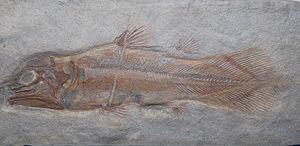
Les Latimeriidae forment une famille de poissons sarcoptérygiens, donc osseux, appartenant au groupe des Coelacanthes.
Holophagus est un genre éteint de poissons à membres charnus rattaché à la famille des Latimeriidae qui inclut les deux dernières espèces de cœlacanthes encore vivantes de nos jours.